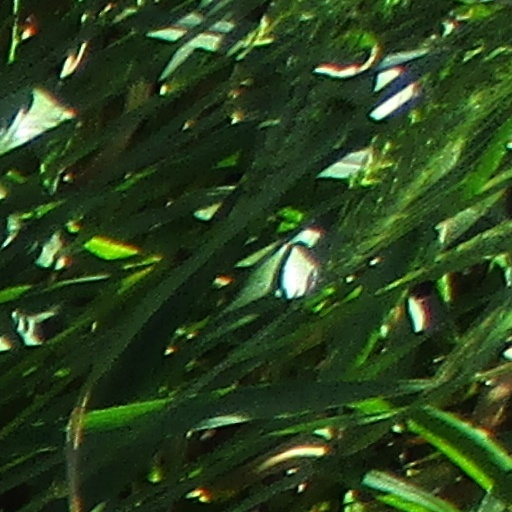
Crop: wheat